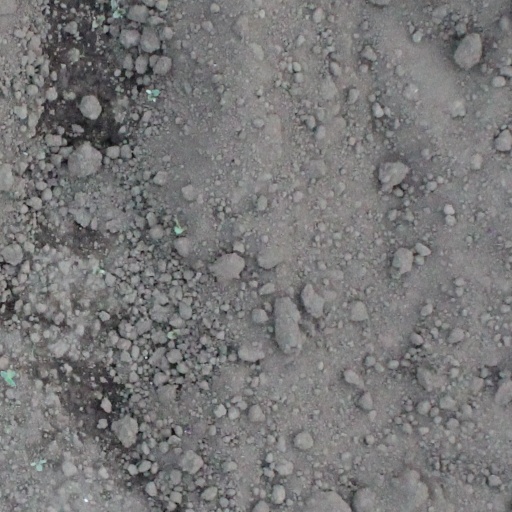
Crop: soybean